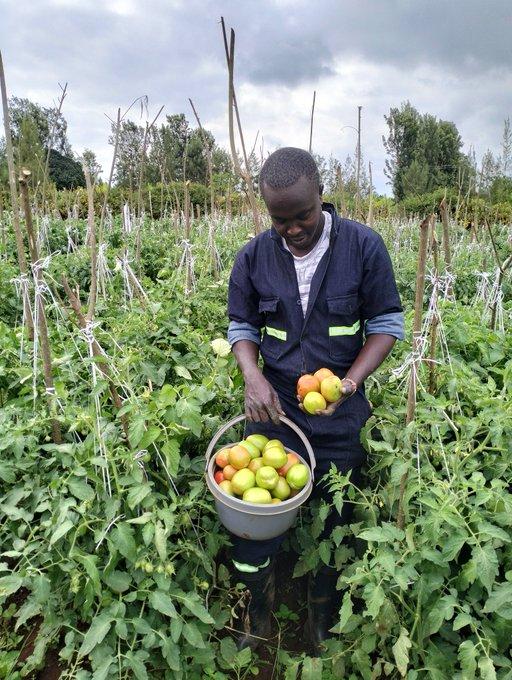
Mkulima akiwa shambani akivuna nyanya akiwa na kindoo kilicho jaa nyanya mbichi na zilizoiva huku mimea ya nyanya ikiwa imeungwa mkono na miti na kamba. hii ni taswira ya nyanya kama zao la biashara linalolimwa kwajili ya soko kutokana na mahitaji yake ya kila siku kwenye familia, migahawa na viwanda vya chakula.